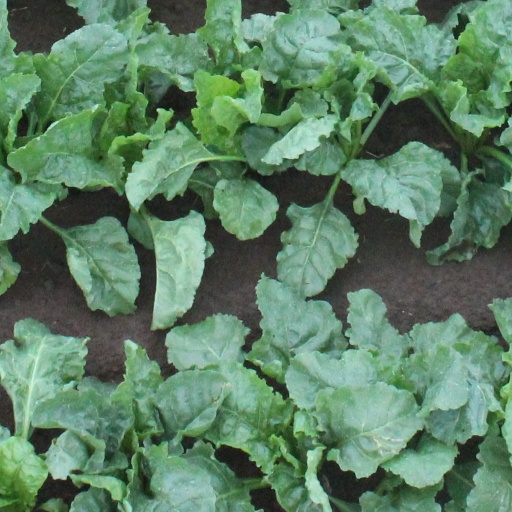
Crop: sugar beet